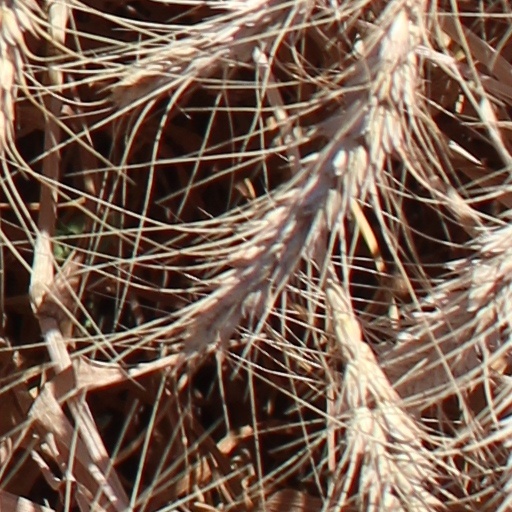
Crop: wheat